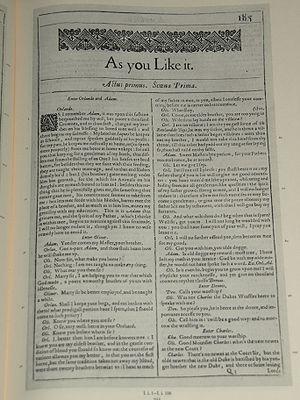
Comme il vous plaira est une comédie de William Shakespeare écrite en 1599, initialement publiée dans le Premier Folio, en 1623. Les circonstances de la première représentation sont incertaines, l'une des possibilités envisagées serait à Wilton House, en 1603. La pièce est notamment connue pour le monologue de Jaques, commençant par All the world's a stage.